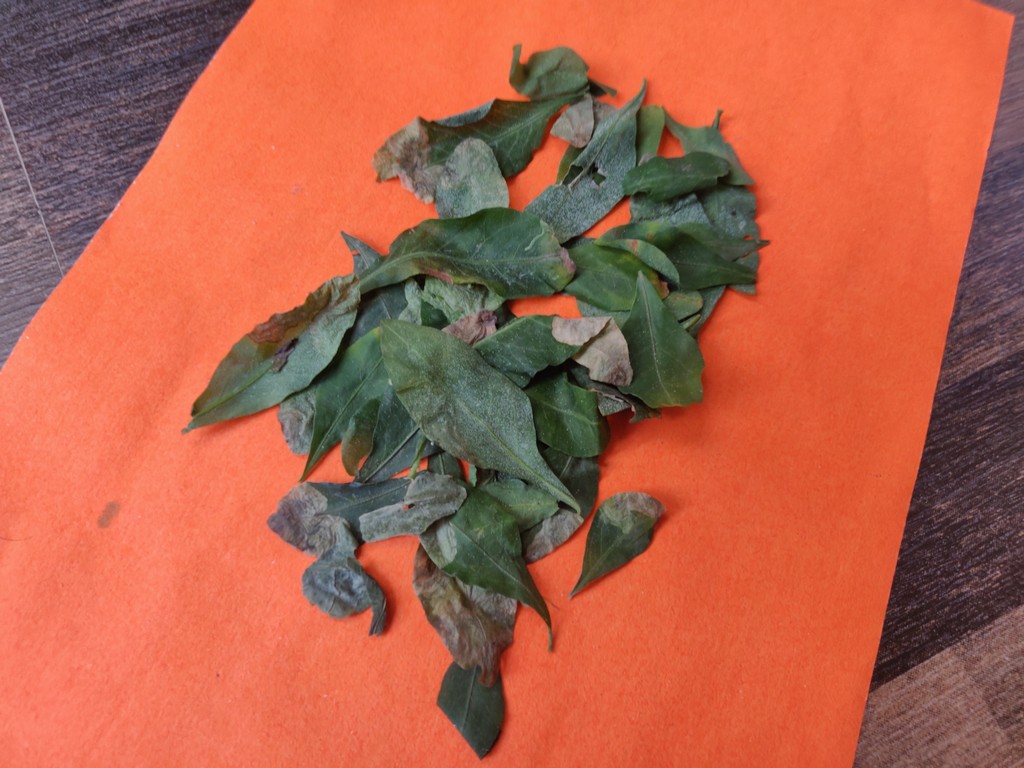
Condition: Unhealthy
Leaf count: multiple
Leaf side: unknown